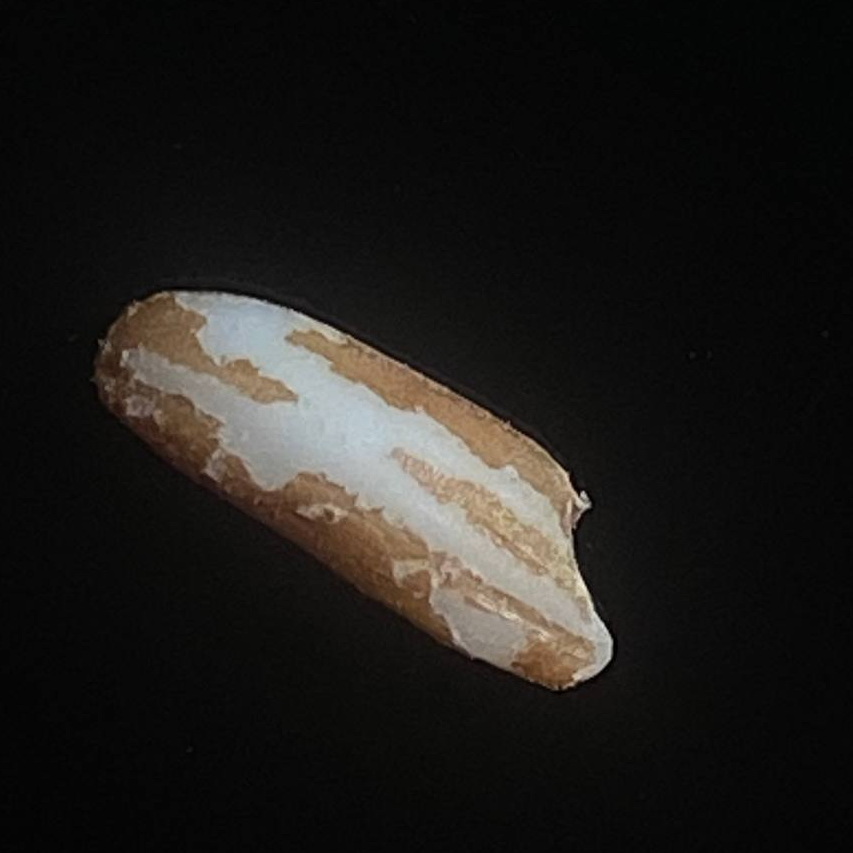
Rice variety: Lal_Binni